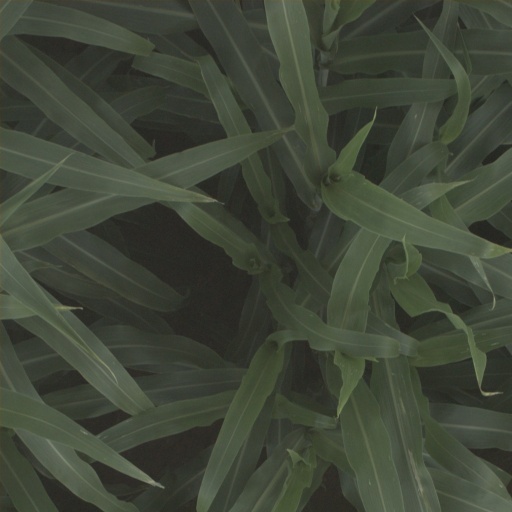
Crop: sorghum